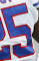
Number: 5